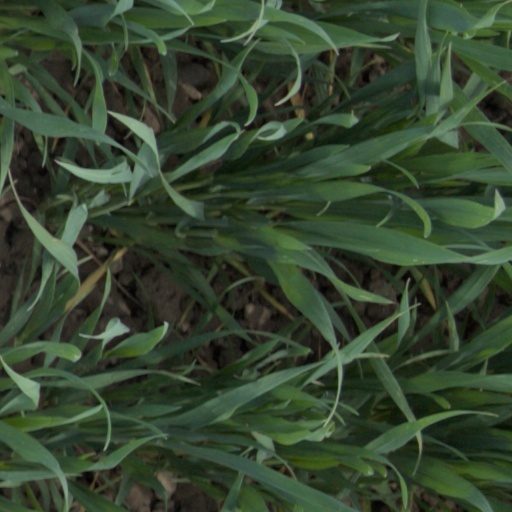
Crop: wheat